Face masks during the COVID-19 pandemic in the United States

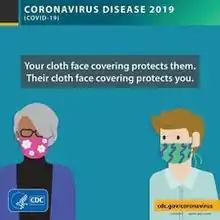
CDC poster recommending the use of non-medical face masks to slow transmission of COVID-19.

Initially, the U.S. government did not recommend the use of face masks by the general public outside of medical settings to protect themselves from COVID-19, as to prevent shortages of medical-grade personal protective equipment (PPE) for doctors treating COVID-19 patients. In February 2020, Surgeon General Jerome M. Adams stated that proper hygiene and getting a flu vaccine were appropriate preventive actions to be taken by the public, and stated on Twitter that masks should be saved for healthcare professionals, and that they were "NOT effective in preventing [the] general public from catching Coronavirus". CDC director Robert R. Redfield also stated that healthy people did not need to wear masks.